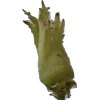
Label: peanut_shell_1x